Animal (1977 film)

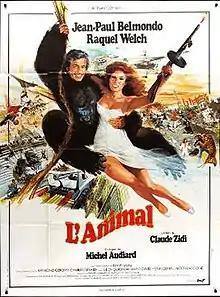
Theatrical release poster

L'Animal is a 1977 French action comedy film directed by Claude Zidi and starring Jean-Paul Belmondo and Raquel Welch. It was distributed in the United States by Analysis Film Releasing Corp under the title Stuntwoman.